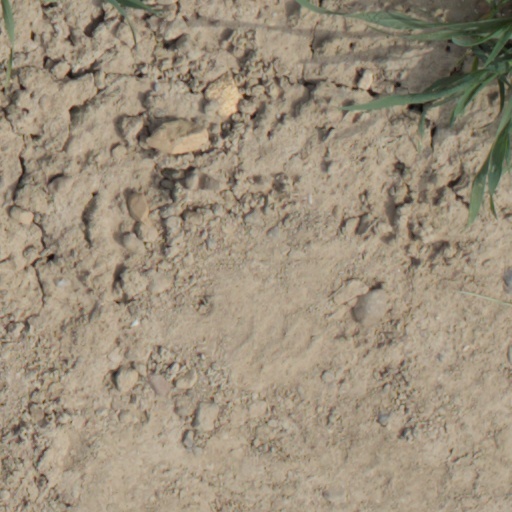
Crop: wheat